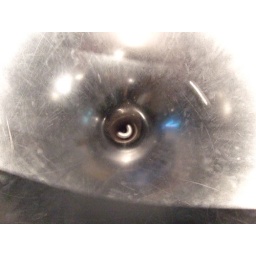
A plastic funnel in which ball bearings are rolled to emulate the movement of celestial bodies in a gravity well.